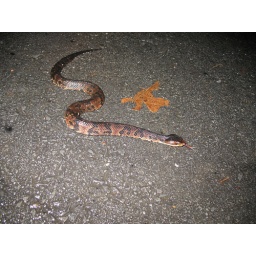
Found in emergent (partly submerged) grasses just off cement boat landing on lake in SW Arkansas.